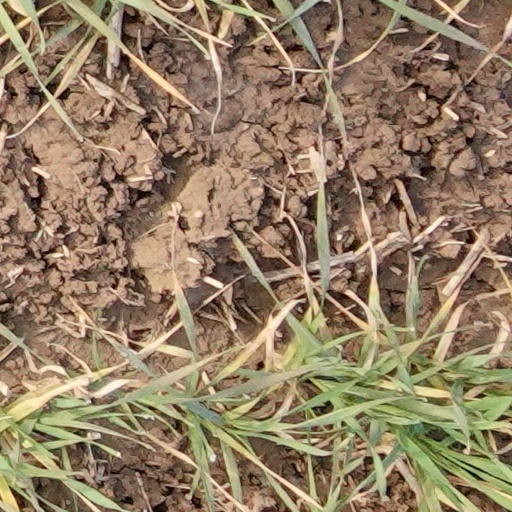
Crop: wheat